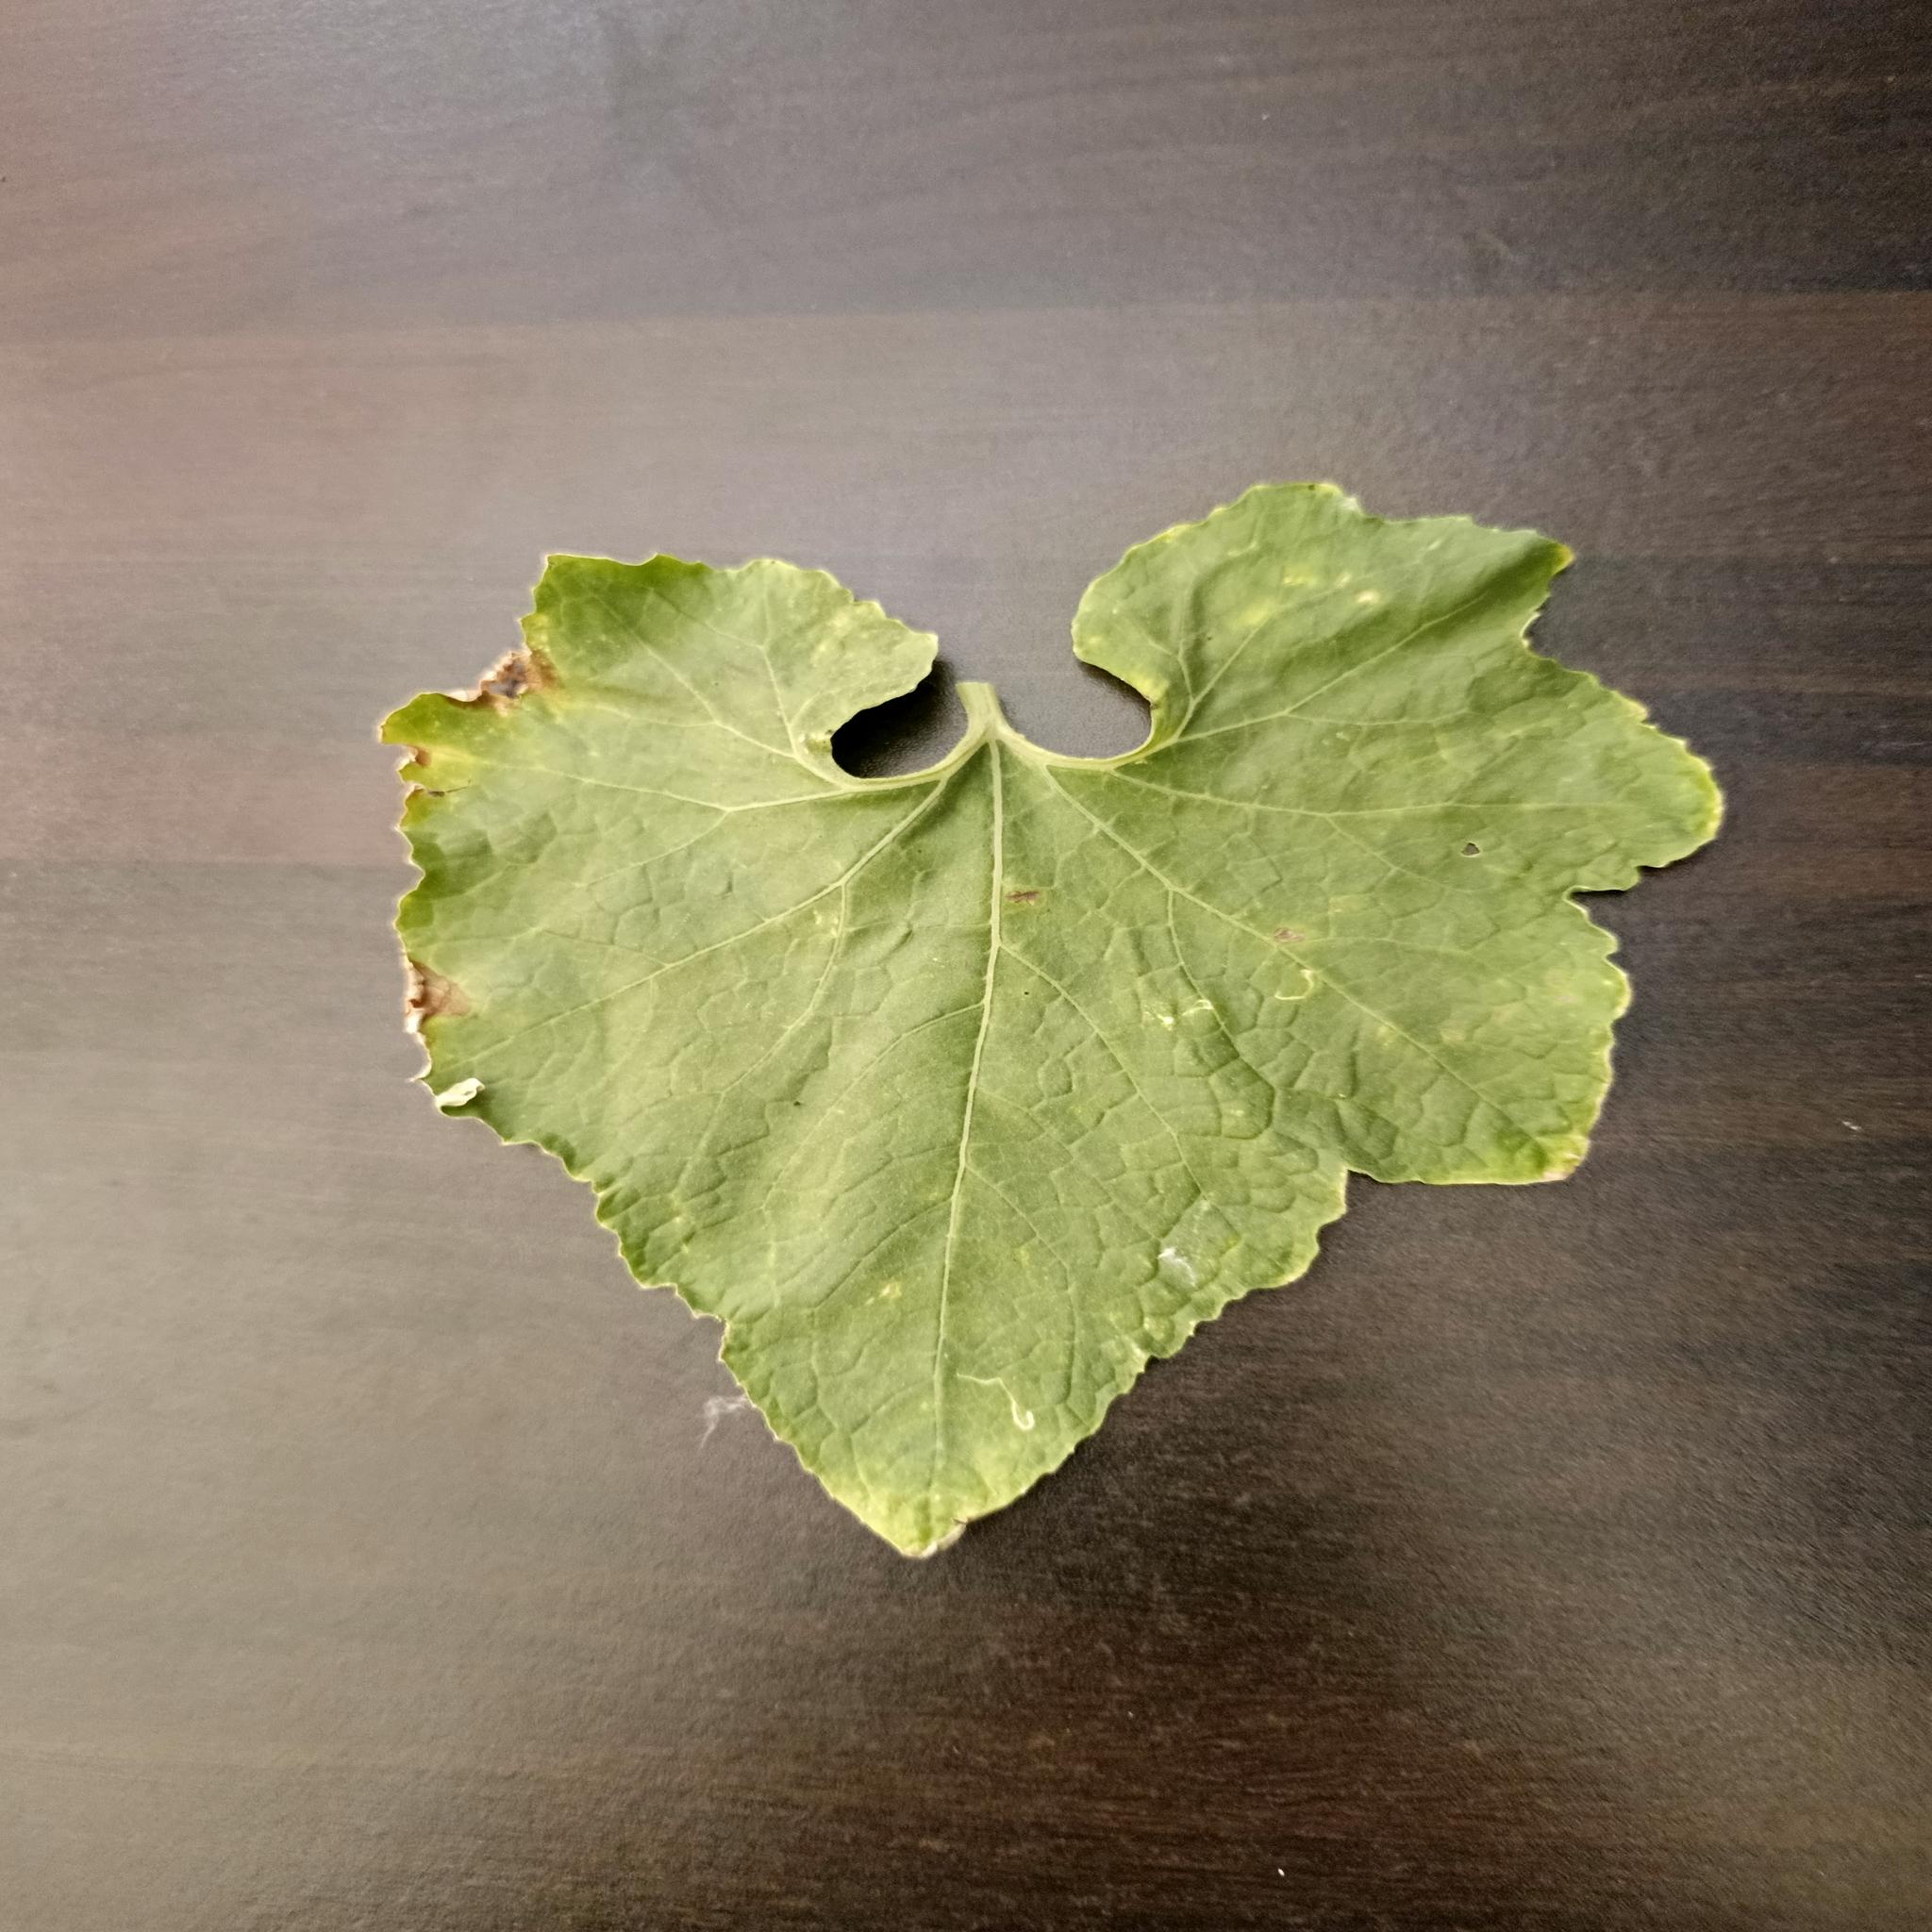
Label: Downy mildew